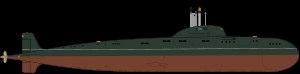
La classe Victor est le code OTAN pour un type de sous-marin nucléaire d'attaque qui a été initialement mis en service par l'Union soviétique autour de 1967. La désignation soviétique était Projet 671 pour les premiers navires, Projet 671RT pour le second type et Projet 671RTM pour le troisième.